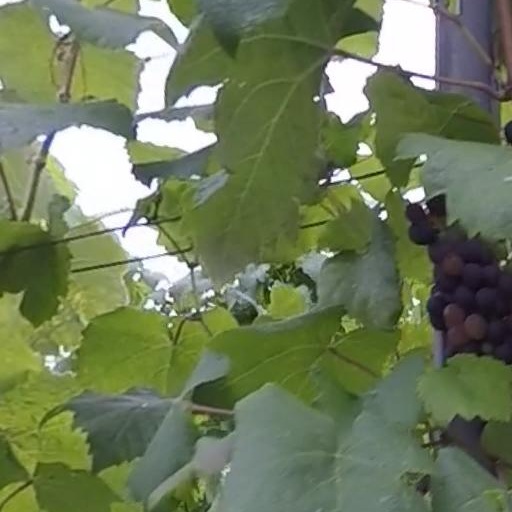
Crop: grape